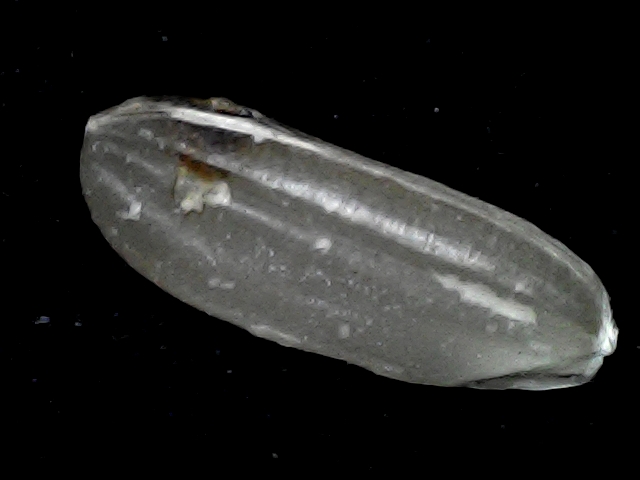
Rice variety: BD72